Alfred Fitchett

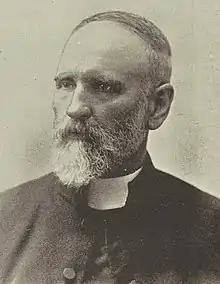
Alfred Fitchett

Alfred Robertson Fitchett (1836 – 19 April 1929) was the Dean of Dunedin from 1894 until 1929.